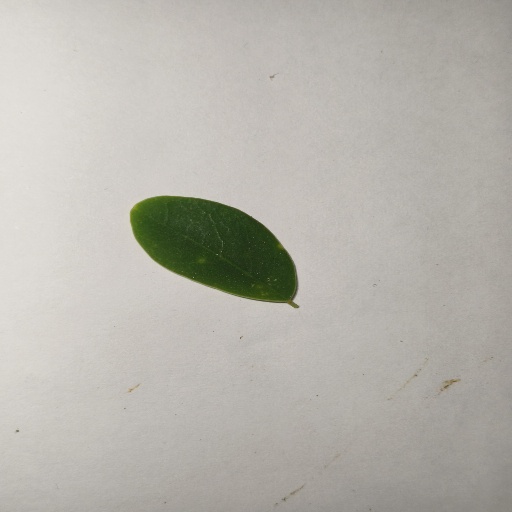
Species: Sojina
Leaf condition: Healthy Leaf